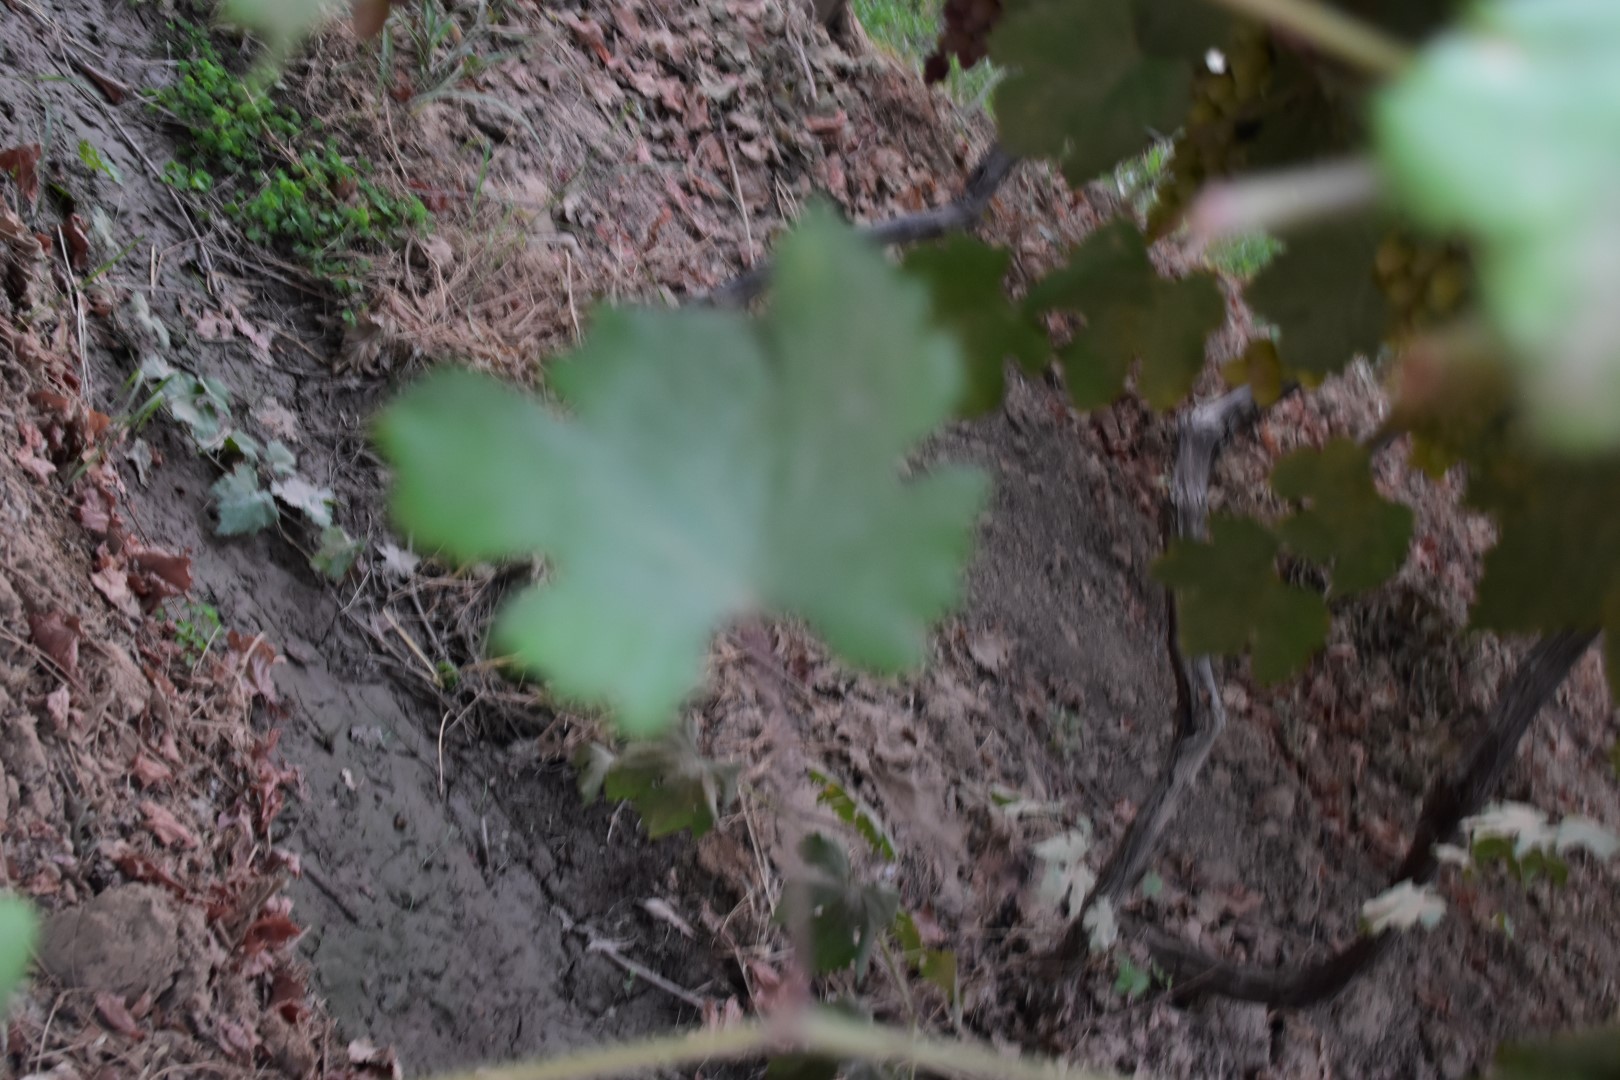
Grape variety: Kamali